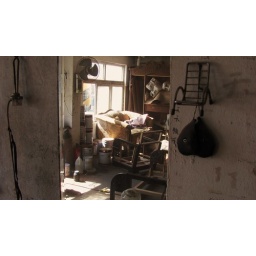
the chair in the window